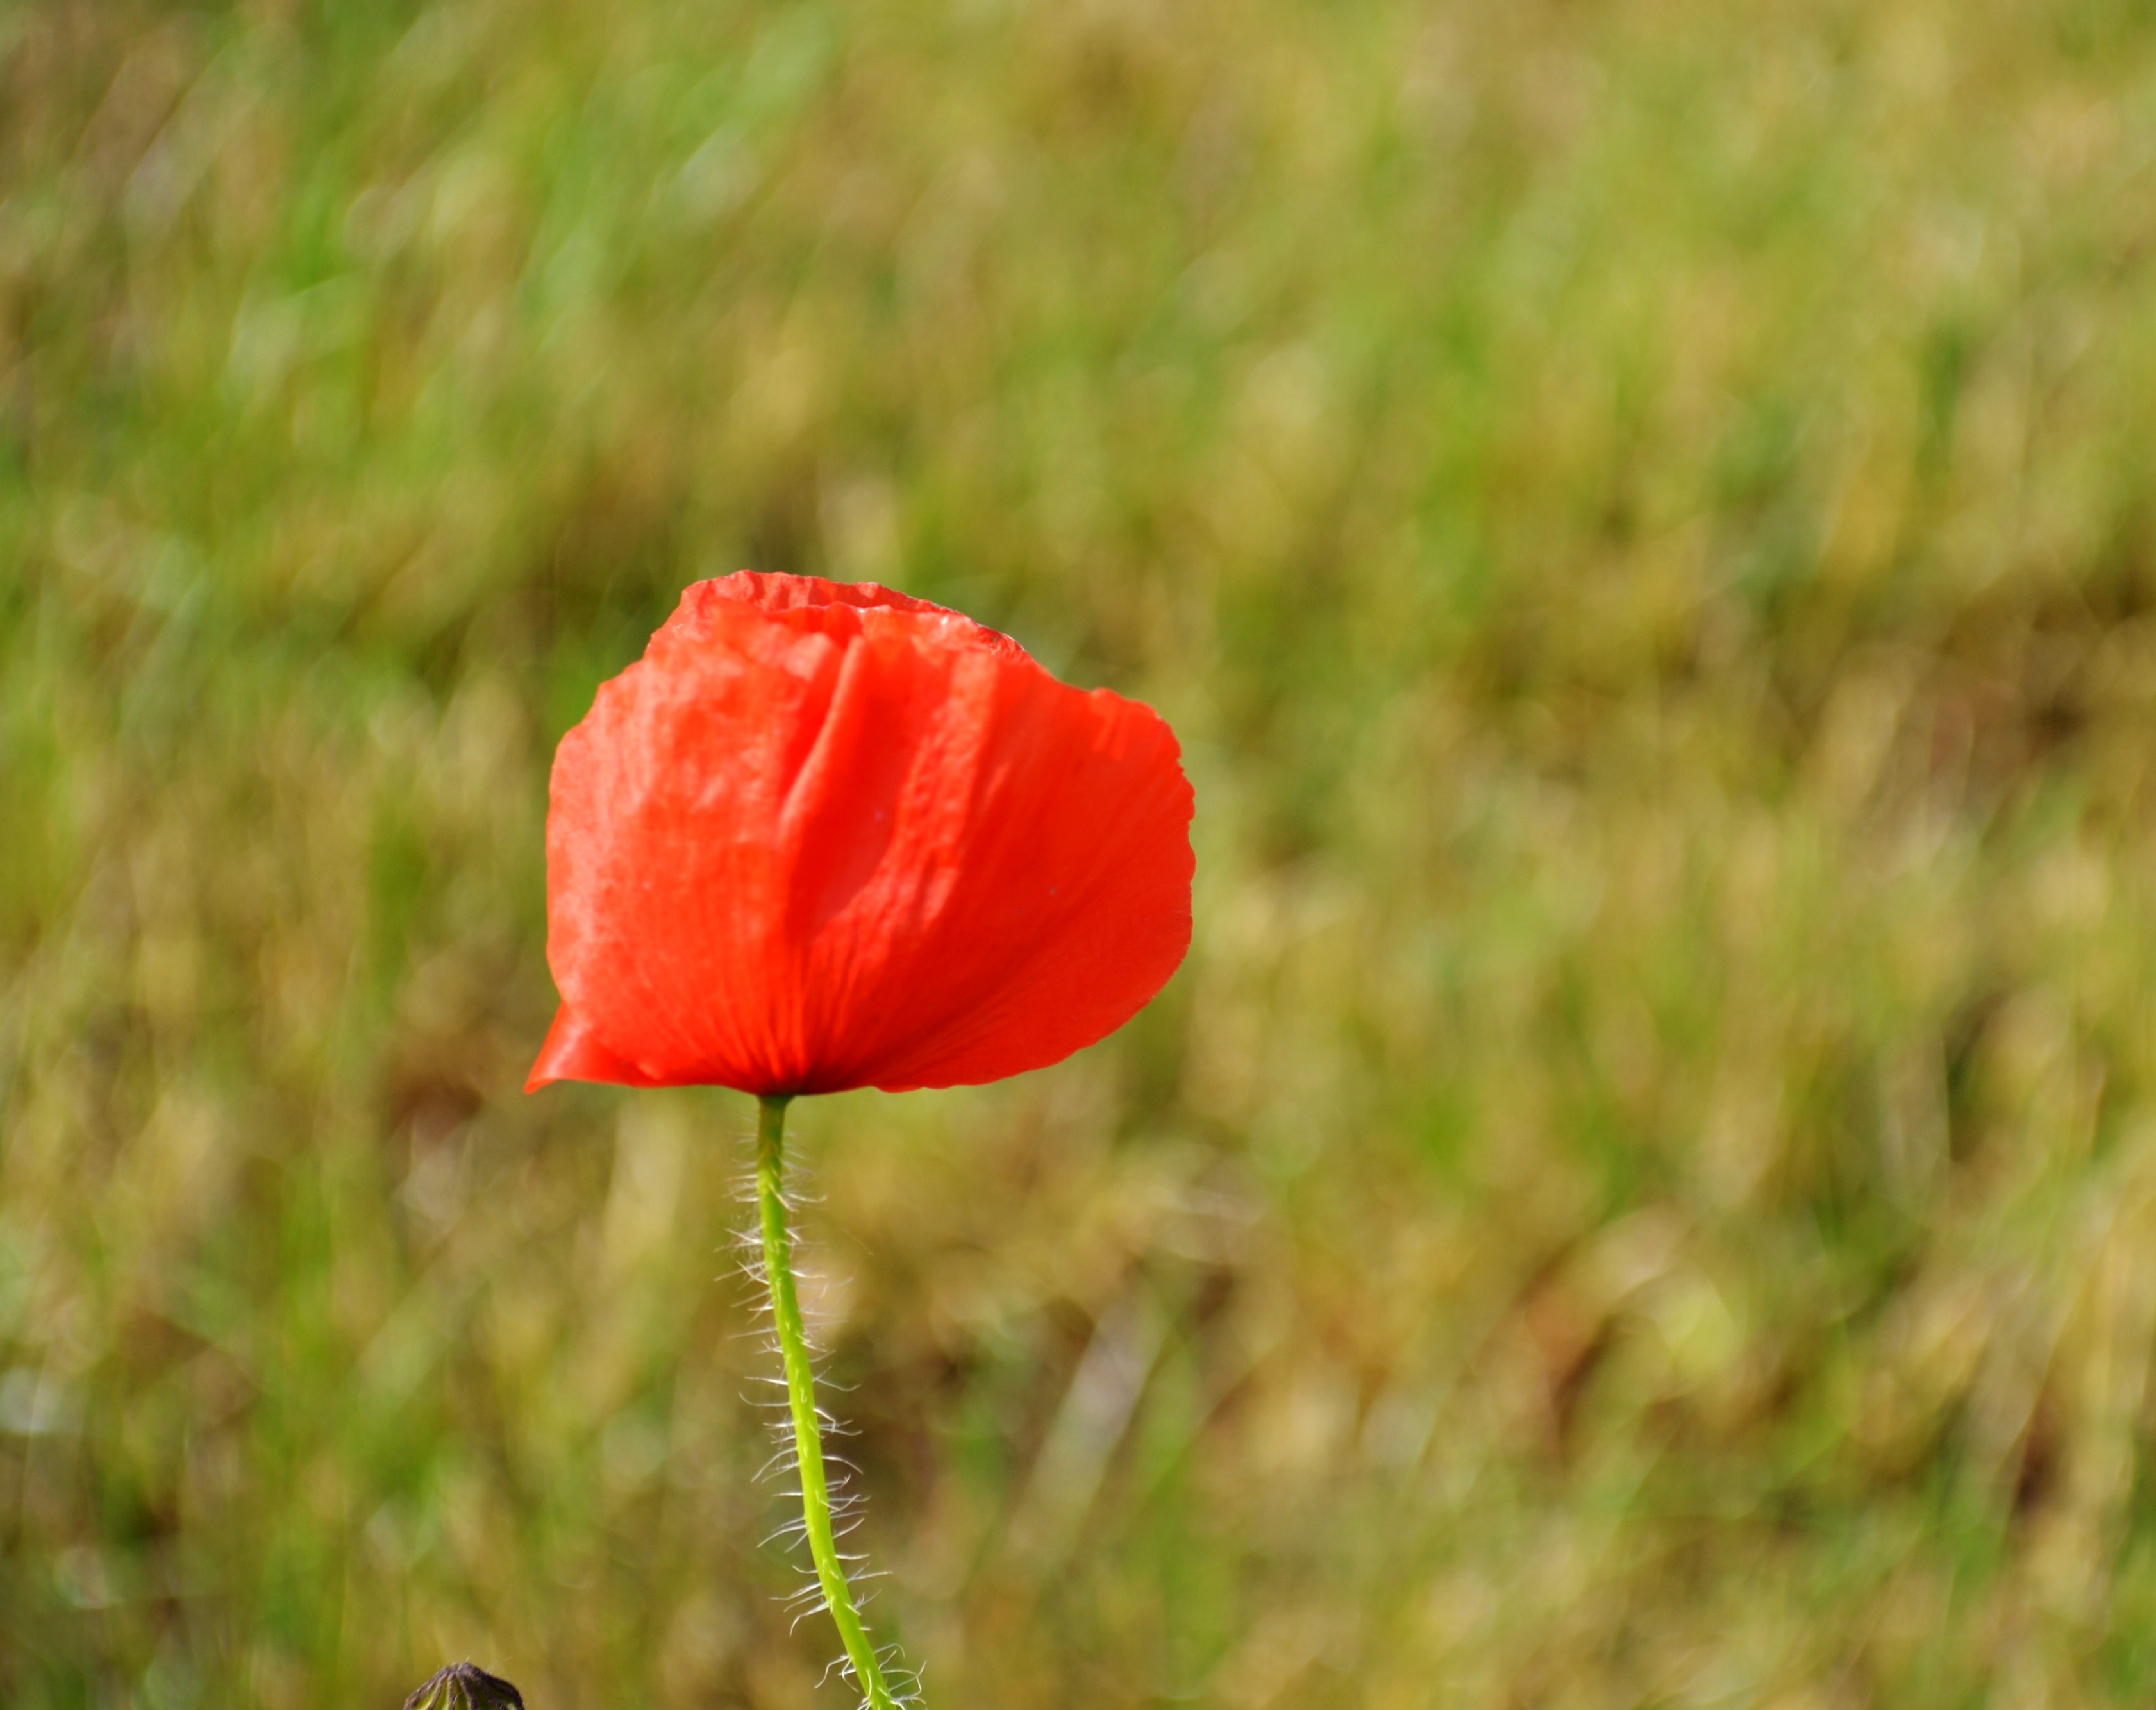
nature, grass, bokeh, plant, field, meadow, prairie, leaf, flower, petal, bloom, summer, spring, green, red, macro, flora, wildflower, flowers, close up, poppy, poppies, coquelicot, macro photography, red flowers, flowering plant, plant stem, land plant, poppy family